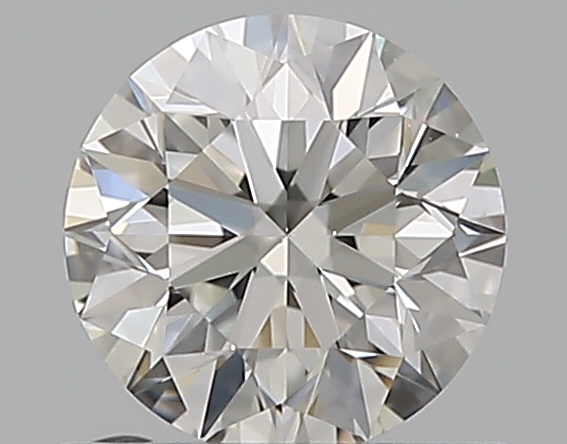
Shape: round
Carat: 0.59
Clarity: VS1
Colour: G
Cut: EX
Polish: EX
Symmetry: EX
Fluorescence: N
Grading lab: GIA
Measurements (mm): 5.29 x 5.32 x 3.36